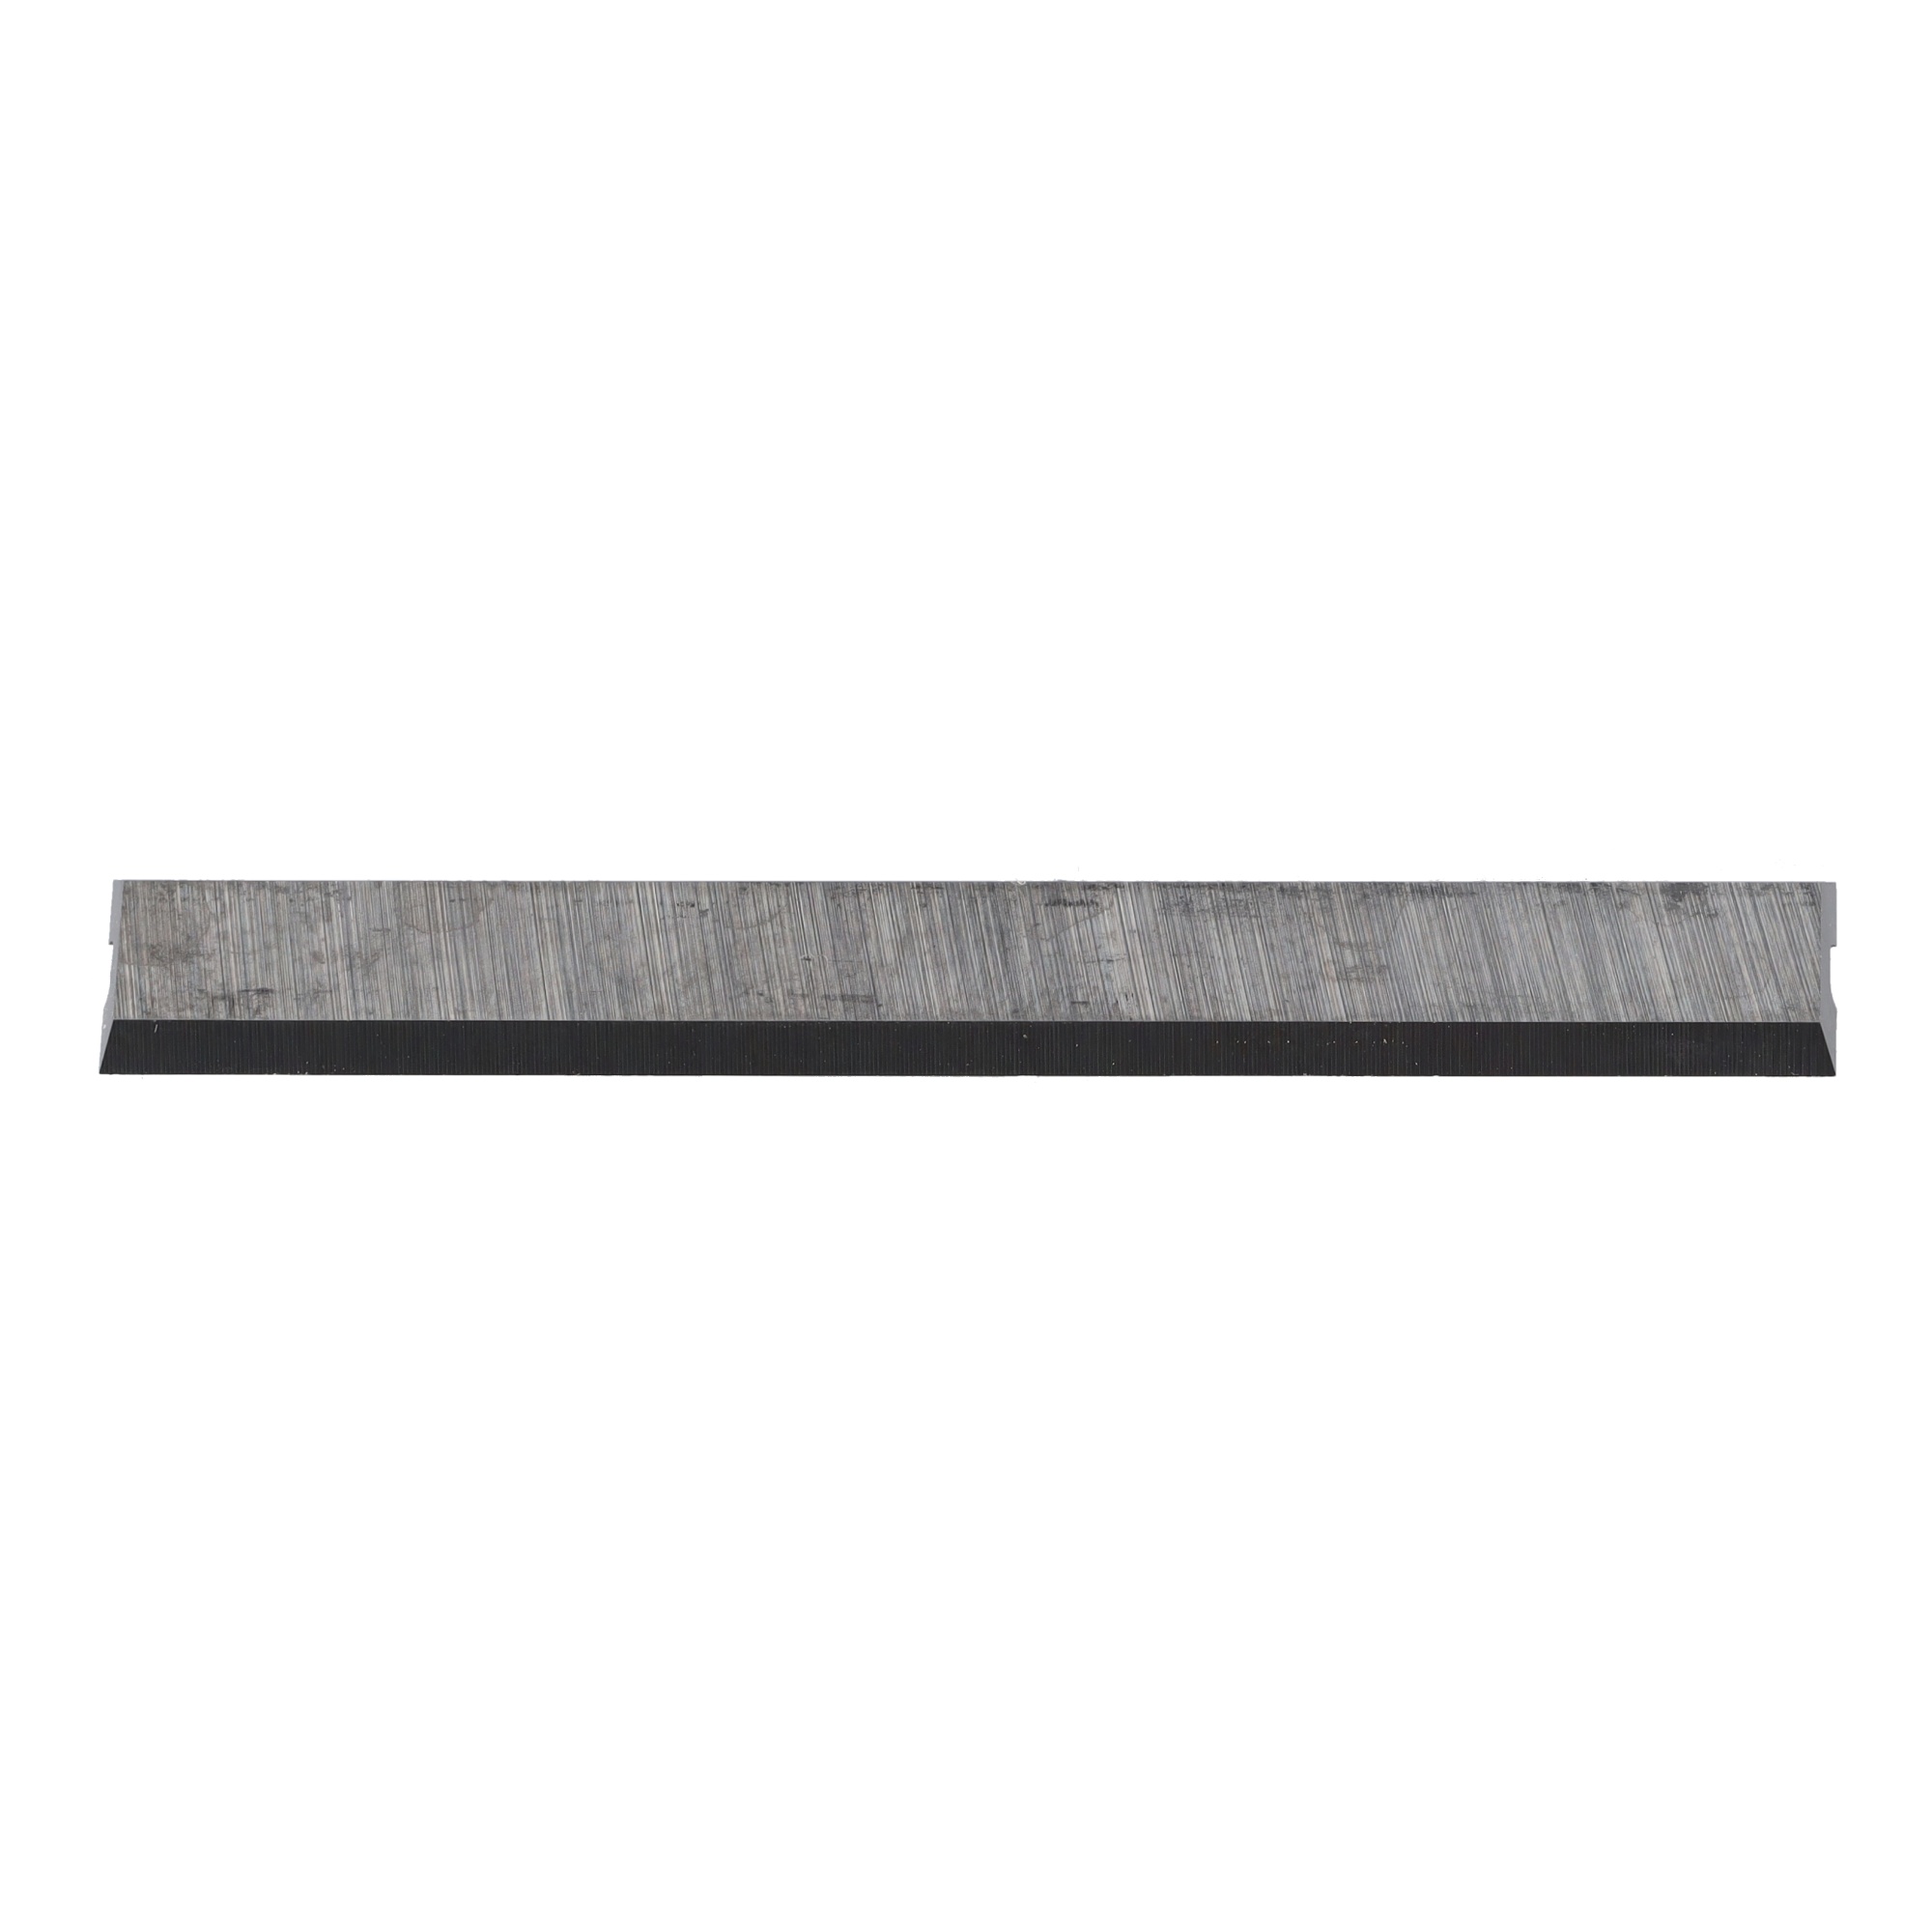
Wendeplatte 53 für System Leitz 50x8x1,5mm T03SMG 2 St.
T03SMG ist hervorragend geeignet für Spanplatten, sehr gut geeignet für MDF und gut geeignet für HDF, jedoch nur akzeptabel geeignet für Hartholz und schlecht geeignet für Weichholz. - Technische Details: Binder 3,5 % | Härte 2100 HV10 | Biegebruchfestigkeit 2400 N/mm² | Zähigkeit 6,4 - Hauptanwendung: Standard- und Mini-Wendeschneidplatten
Brand: Tigra
Category: Hardware > Tool Accessories > Shaper Accessories > Shaper Cutters